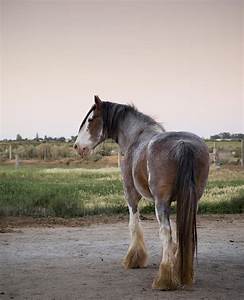
Label: horse